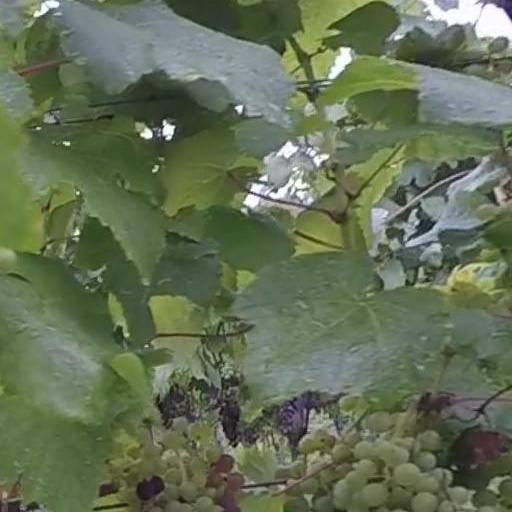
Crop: grape